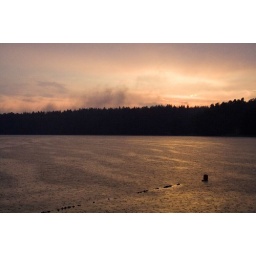
clouds over forest